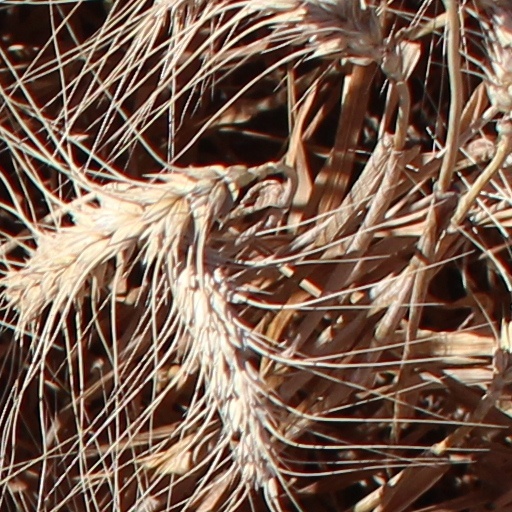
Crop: wheat